Corporate average fuel economy

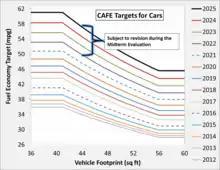
2012 to 2025 CAFE targets for cars

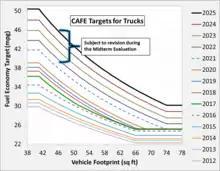
2012 to 2025 CAFE targets for light trucks

NB: Real-world fuel economy values are about 20 percent lower than laboratory values used for CAFE. Use of E10 decreases fuel economy further by about 3 percent.